Shankar–Jaikishan

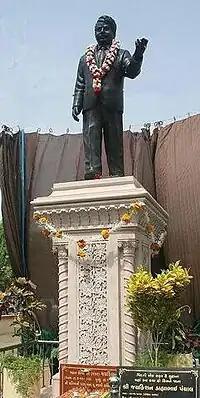
Statue of Jaikishan at Bansada near Valsad, Gujarat (Jaikishan's native town).

Shankar-Jaikishan's compositions broke new ground in Hindi film music. Apart from relying upon their knowledge of Indian classical music, they also employed western beats and orchestration. Shankar-Jaikishan were the pioneers in establishing the role of the orchestra in song compositions as a medium to express and enhance the meanings and feelings of songs rather than using it just as a `filler' as per the prevalent practice before their advent on the scene. They made use of the orchestra and musical instruments (often dozens or hundreds of them) in their songs which consisted of the following format: The song starts with a `prelude' (preparatory music to create and introduce the environment and mood for the beginning of the song), then the mukhda starts and is followed by 'interlude' containing music pieces on the orchestra. With very few exceptions ("Ye mera deewana pan hai" is a good example), they always used different interludes before each stanza. 'Multi-layered music studded with counter melodies' played by the orchestra accompanied while the 'mukhda' or the 'antara' of a song was being sung and finally came the `epilogue' – the music with which the song ended after the singer(s) had finished their singing.